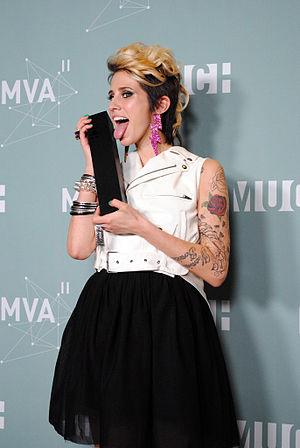
Devin Star Tailes, plus connue sous son nom de scène Dev, est une chanteuse américaine née le 2 juillet 1989. Elle a sorti son premier album studio, The Night the Sun Came Up, le 5 septembre 2011 au Royaume-Uni et en Irlande. Elle a collaboré avec Demi Lovato pour le single Who's That Boy.